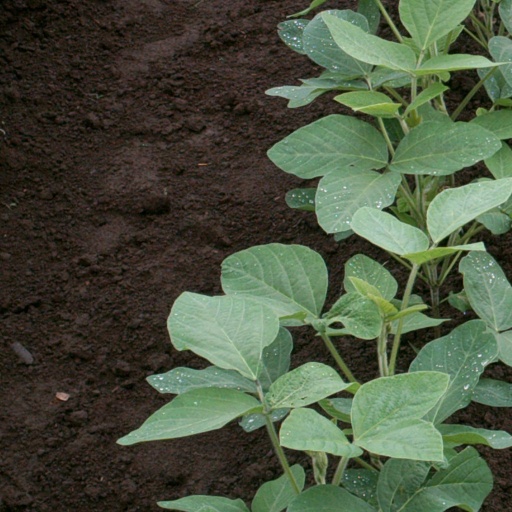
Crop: soybean